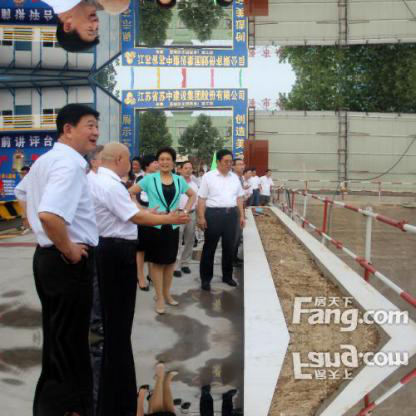
Objects in the image:
label: head
label: head
label: head
label: head
label: head
label: head
label: head
label: head
label: head
label: head
label: head
label: head
label: head